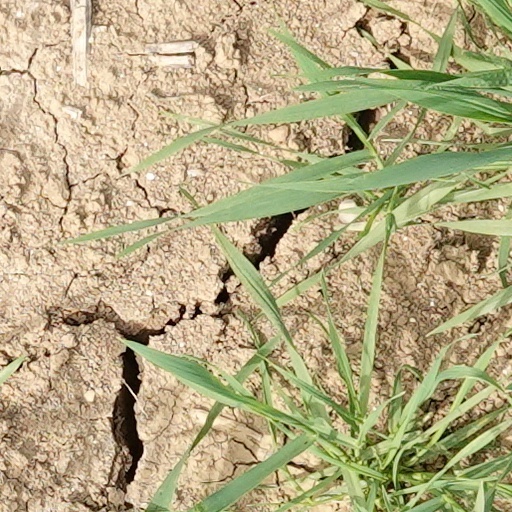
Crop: wheat